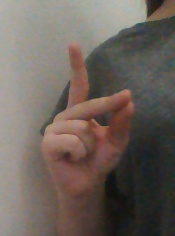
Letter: ta